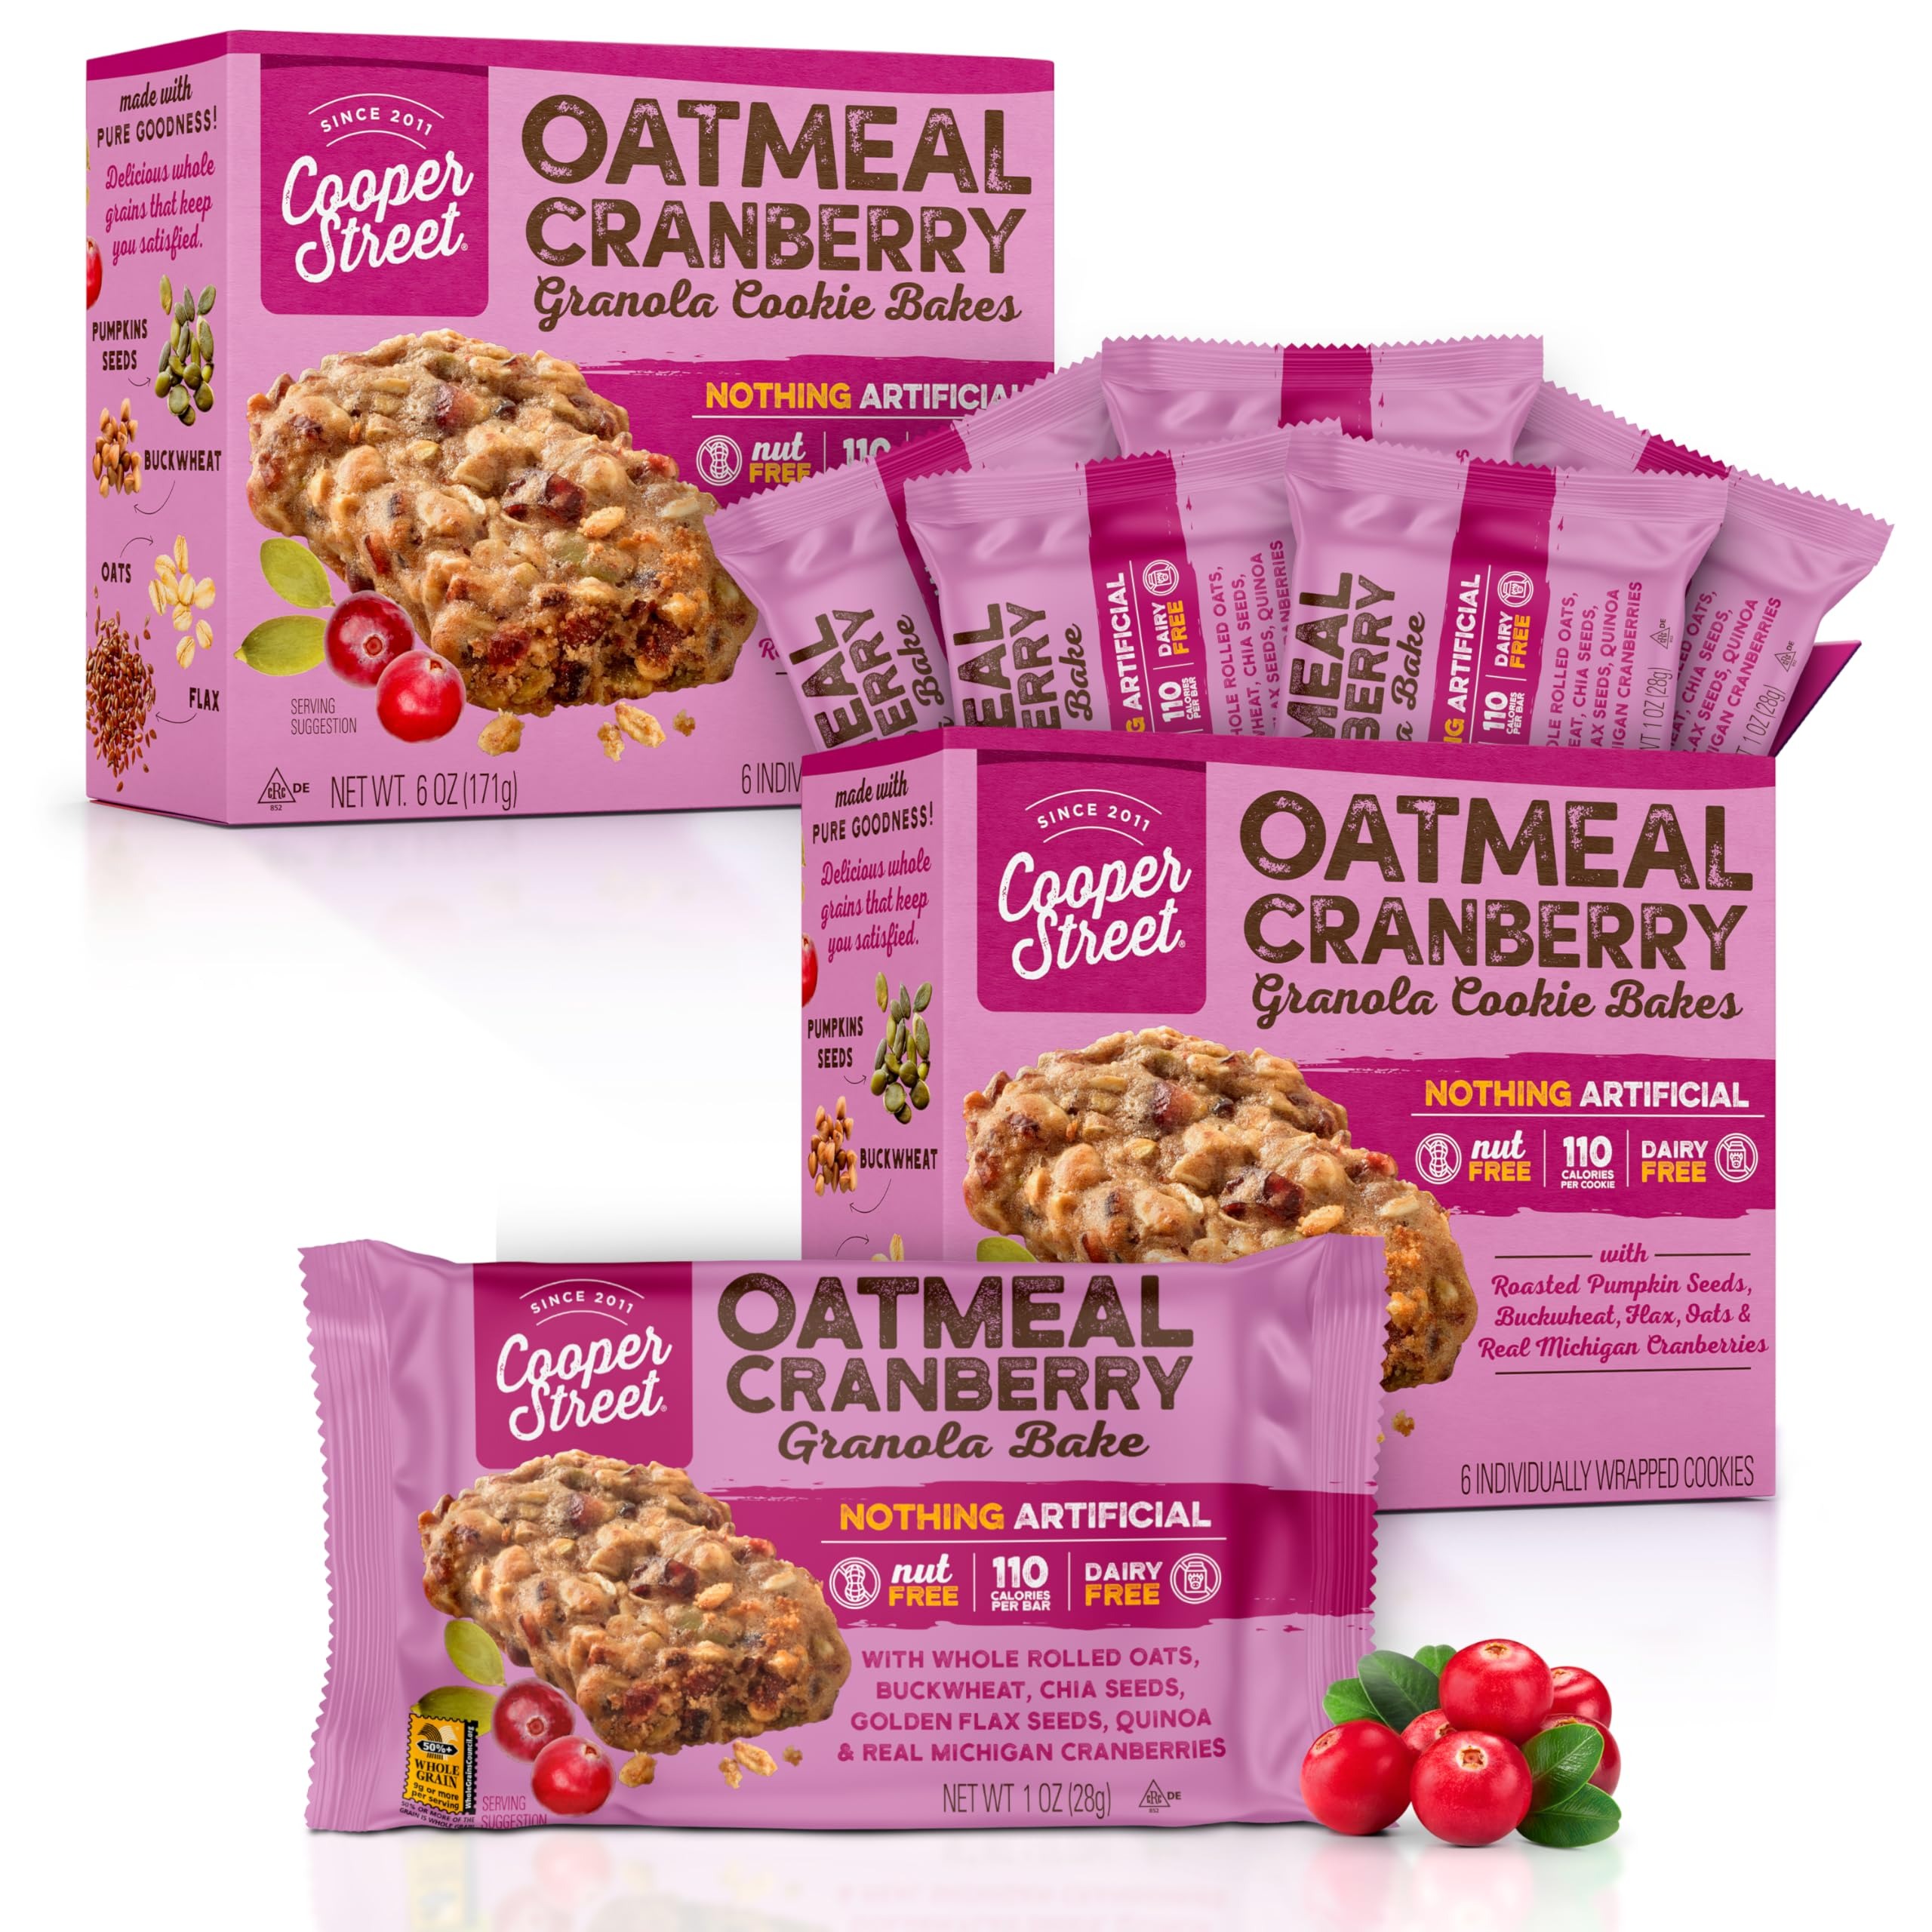
Item Name: Cooper Street Granola Cookie Bake - Oatmeal Cranberry Chewy Granola Bars| Individually Wrapped Healthy Breakfast Granola Bars | 6 oz | 2 Pack
Bullet Point 1: COOKIES, MADE BETTER - Fuel your day and enjoy delectably chewy goodness with Cooper Street Granola Bars! Bite into wholesome and healthful ingredients like chia, flax, buckwheat and oats and get off on the right foot with our healthy snack bars!
Bullet Point 2: OATMEAL CRANBERRY - Packed with locally sourced sweet cranberries and wholesome oatmeal pieces, our granola snack bar offers comforting breakfast bar flavors with every crispy cookie bite. Awaken your senses for the day with oatmeal and cranberries!
Bullet Point 3: GUILT-FREE DELICIOUSNESS - Start your day on a high note with the energy you need with these chewy oatmeal cranberry cookies. Our satiating anytime breakfast cookies individually wrapped satisfy your sweet tooth with high-quality ingredients, for a truly clean and honest energy boost throughout your day!
Bullet Point 4: BAKED WITH CARE - Made with a mix of passion, all natural ingredients and 100 years of tradition, our healthy granola bar is still handmade in our family-run Michigan bakery. Our perfect pick me up is baked to a moist perfection.
Bullet Point 5: ENJOYED BY ALL - We go the extra mile to ensure everyone can enjoy our granola soft baked cookies. Made in a dedicated peanut free facility to be dairy free, HFCS free, tans fat free, soy free, artificial flavourings free and also low in sodium. We don't tolerate any nasties!
Product Description: individual snacks breakfast foods individually wrapped breakfast food breakfast snacks individually wrapped granola snacks individual packs healthy bars for kids bars healthy granola bars for kids granola bars kids bars kids granola bars healthy organic kids snacks kids granola bars kids bar organic granola bars snack bars for kids kid bars healthy snacks for kids granola bars variety packs breakfast bars healthy snack bars healthy food bars nut free bars granola bars soft grabola bars granila bars grnola bars granola bara gronala bars gronalla bars individually wrapped breakfast items good snacks for kids granola bar packs kids breakfast bars healthy snacks for kids individually wrapped bars food oatmeal bars oatmeal cookies cranberry oatmeal cookies chewy oatmeal bars chewy oatmeal cookies oatmeal breakfast cookies chewy oatmeal cranberry cookies oatmeal and cranberry cookies oatmeal granola bars cooper street oatmeal cranberry granola cookie oatmeal granola cookie bake oatmeal cranberry bars oatmeal cranberry individually wrapped oatmeal cranberry cookies cooper street granola bars oatmeal cranberry cooper street granola bakes cranberry oatmeal cooper street granola cookie bake oatmeal cranberry cooper street oatmeal variety cranberry oatmeal bars cooper street oatmeal cookies oatmeal cranberry granola bake cooper street oatmeal cooper street oatmeal cranberry granola bake oatmeal cranberry cookies cooper street oatmeal cranberry cooper street oatmeal cranberry granola cookie bake cooper street, granola bakes, cranberry oatmeal cranberry granola bars
Value: 12.0
Unit: Ounce

Price: 51.14